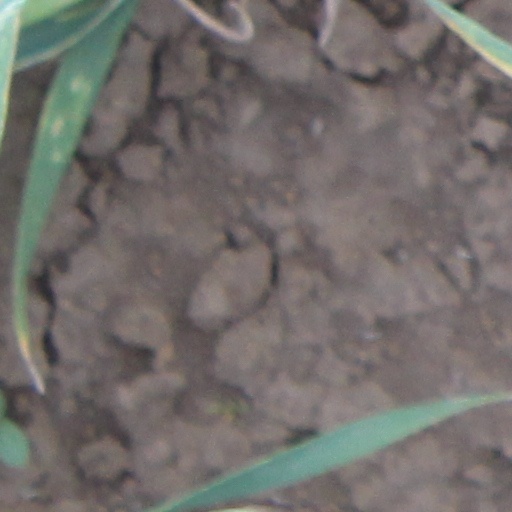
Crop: wheat